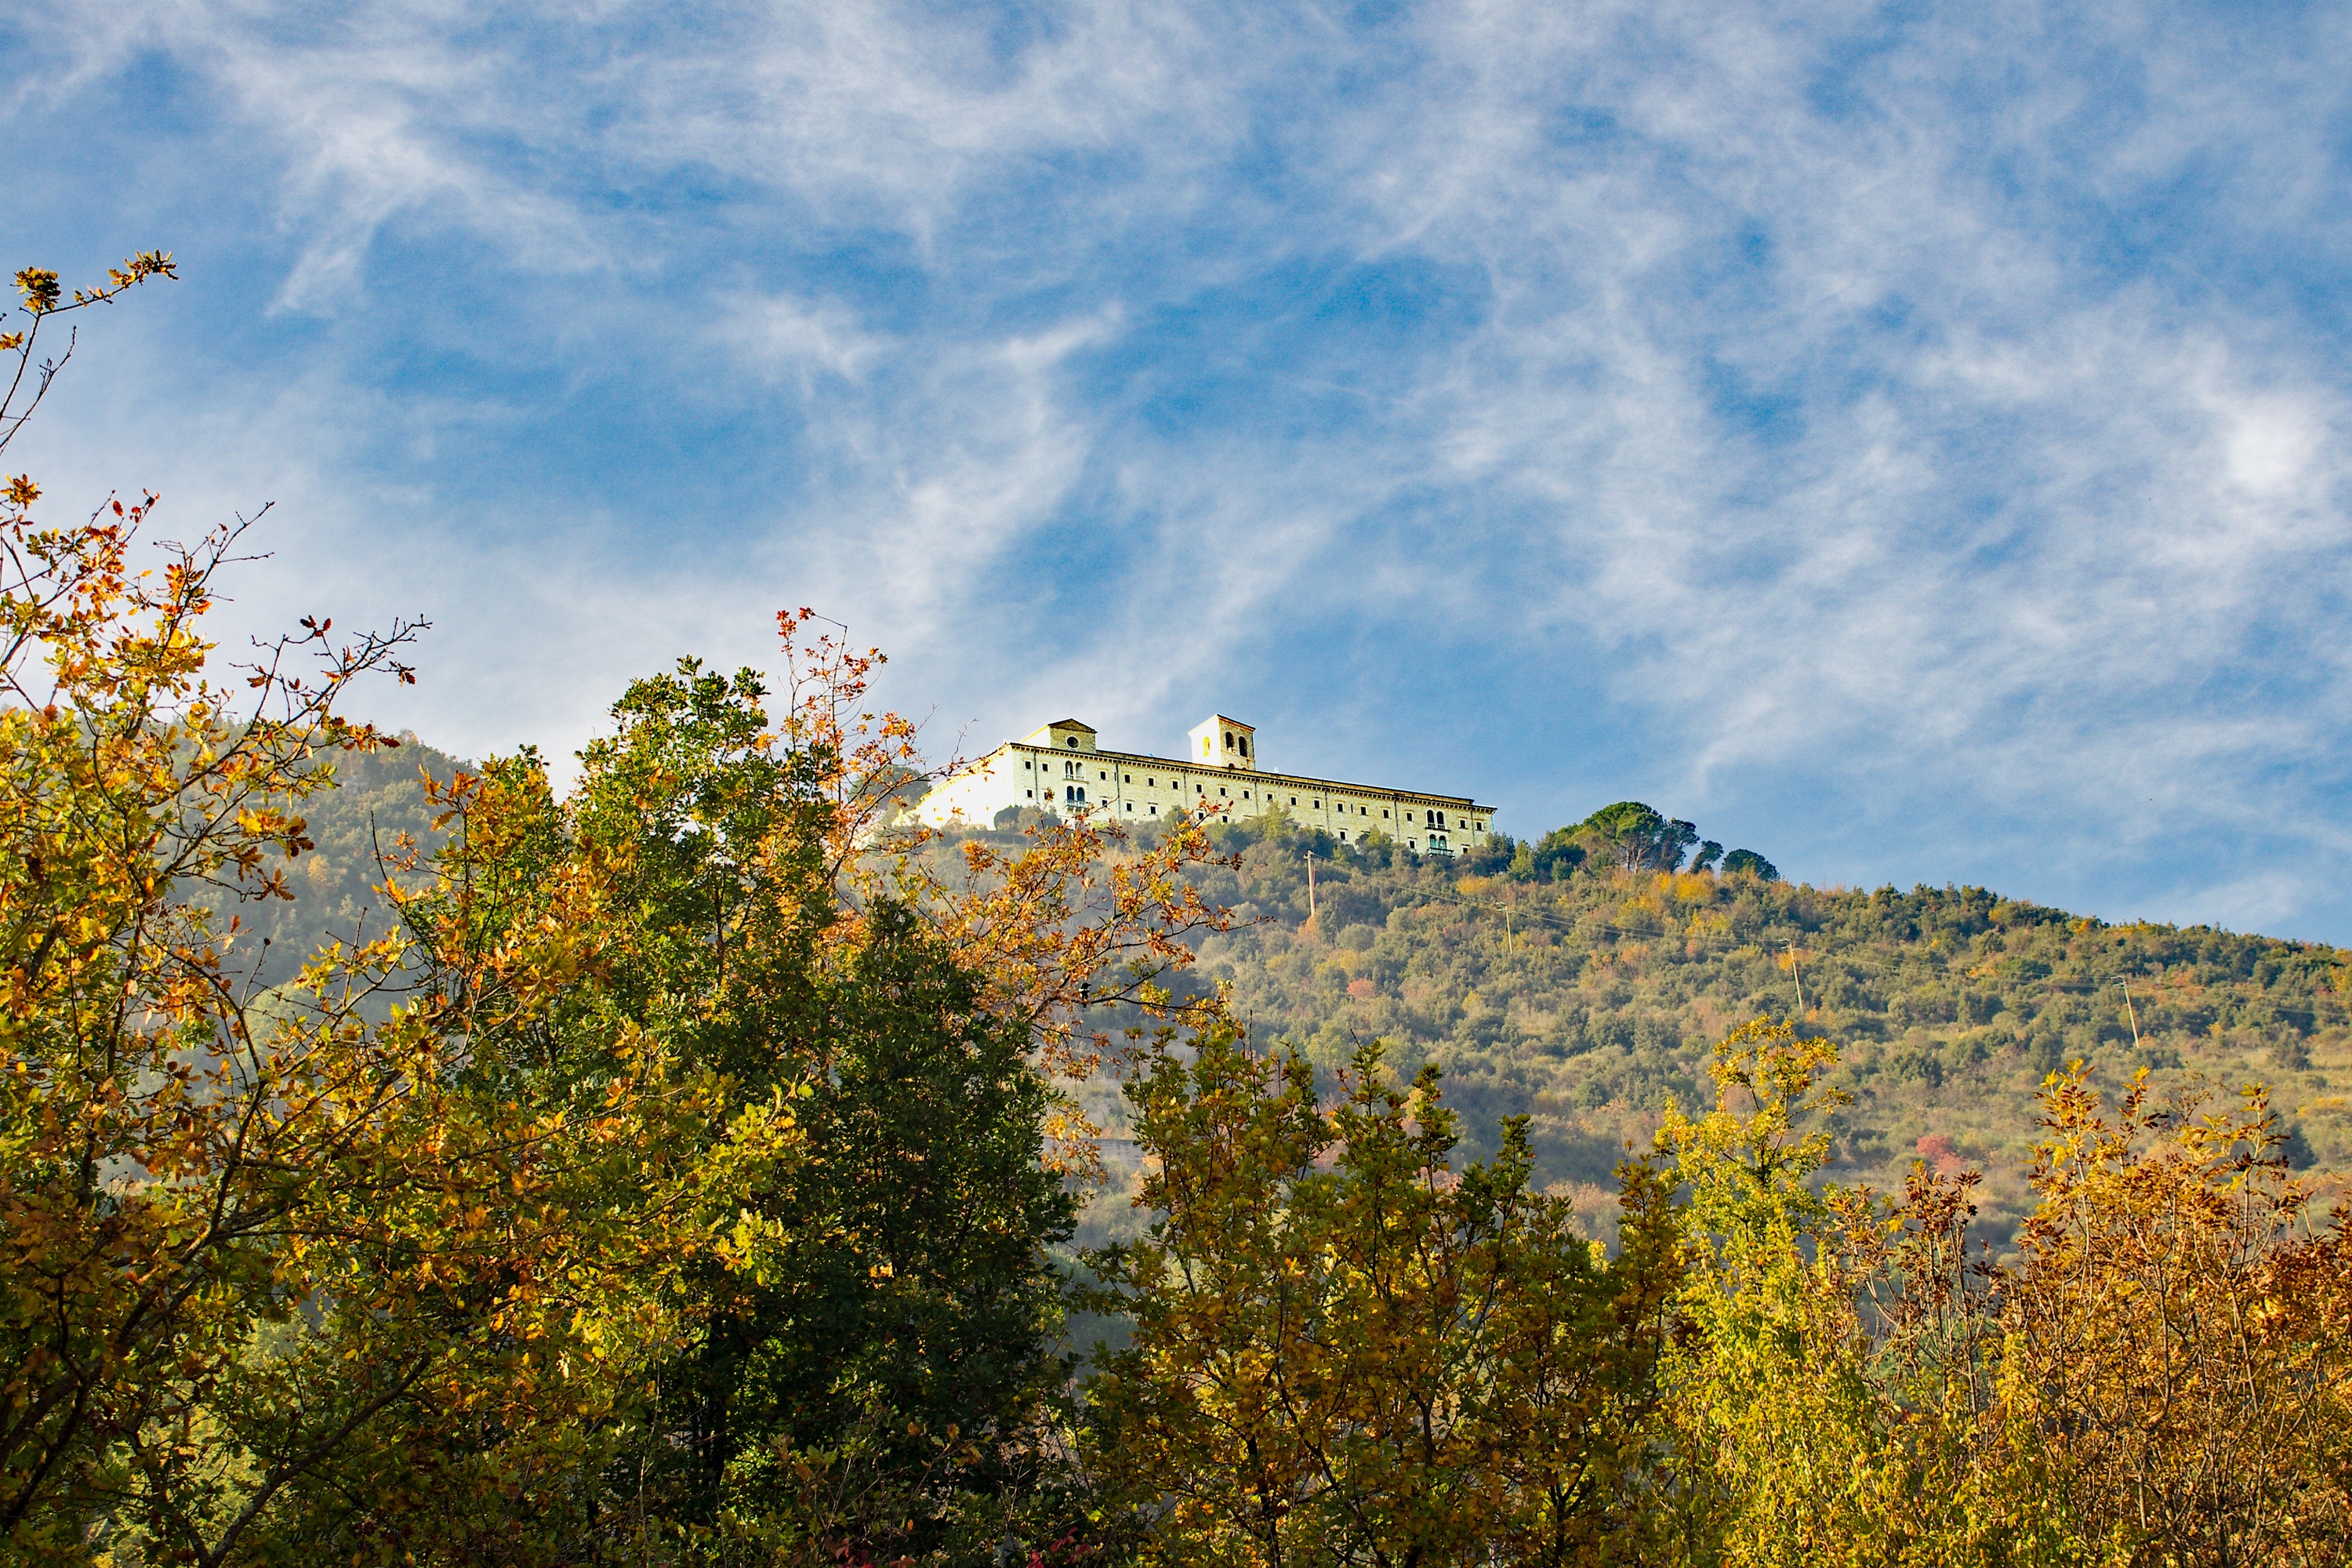
landscape, tree, nature, grass, mountain, cloud, plant, sky, mist, meadow, sunlight, morning, leaf, hill, flower, autumn, italy, season, habitat, ecosystem, rural area, lazio, abbey montecassino, montecassino, cassino, woody plant